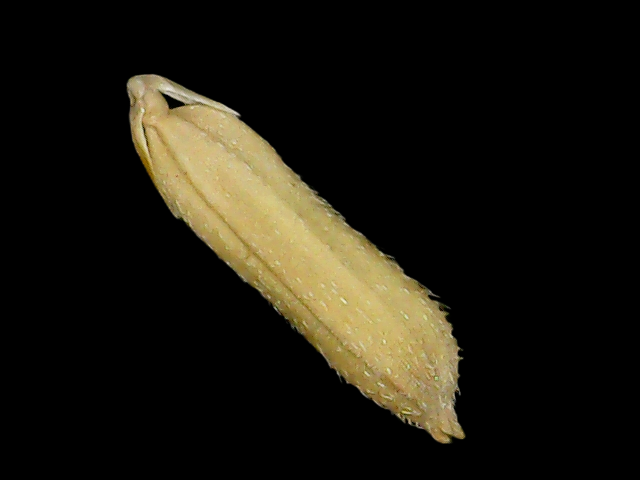
Rice variety: Binadhan14